Ballinderry Brooch

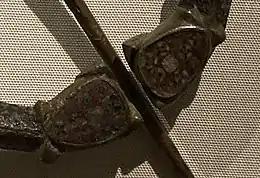
Detail of the zoomorphic terminals with sunken fields of red enamel and millefiori

The terminals are shaped as stylized animal heads, whose mouths (or snouts) face each other to form the opening gap for the pin, with small protuberances at these points indicating their ears. Both the terminals and the ring contain panels of red enamel and inlaid millefiori platelets with full and semi-circle patterns arranged in cross shapes. The concaved reverse of the terminals contain hexafoil designs lined with series of dots.